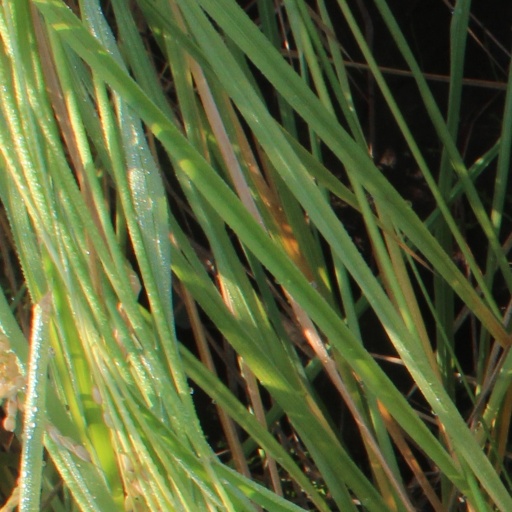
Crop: rice